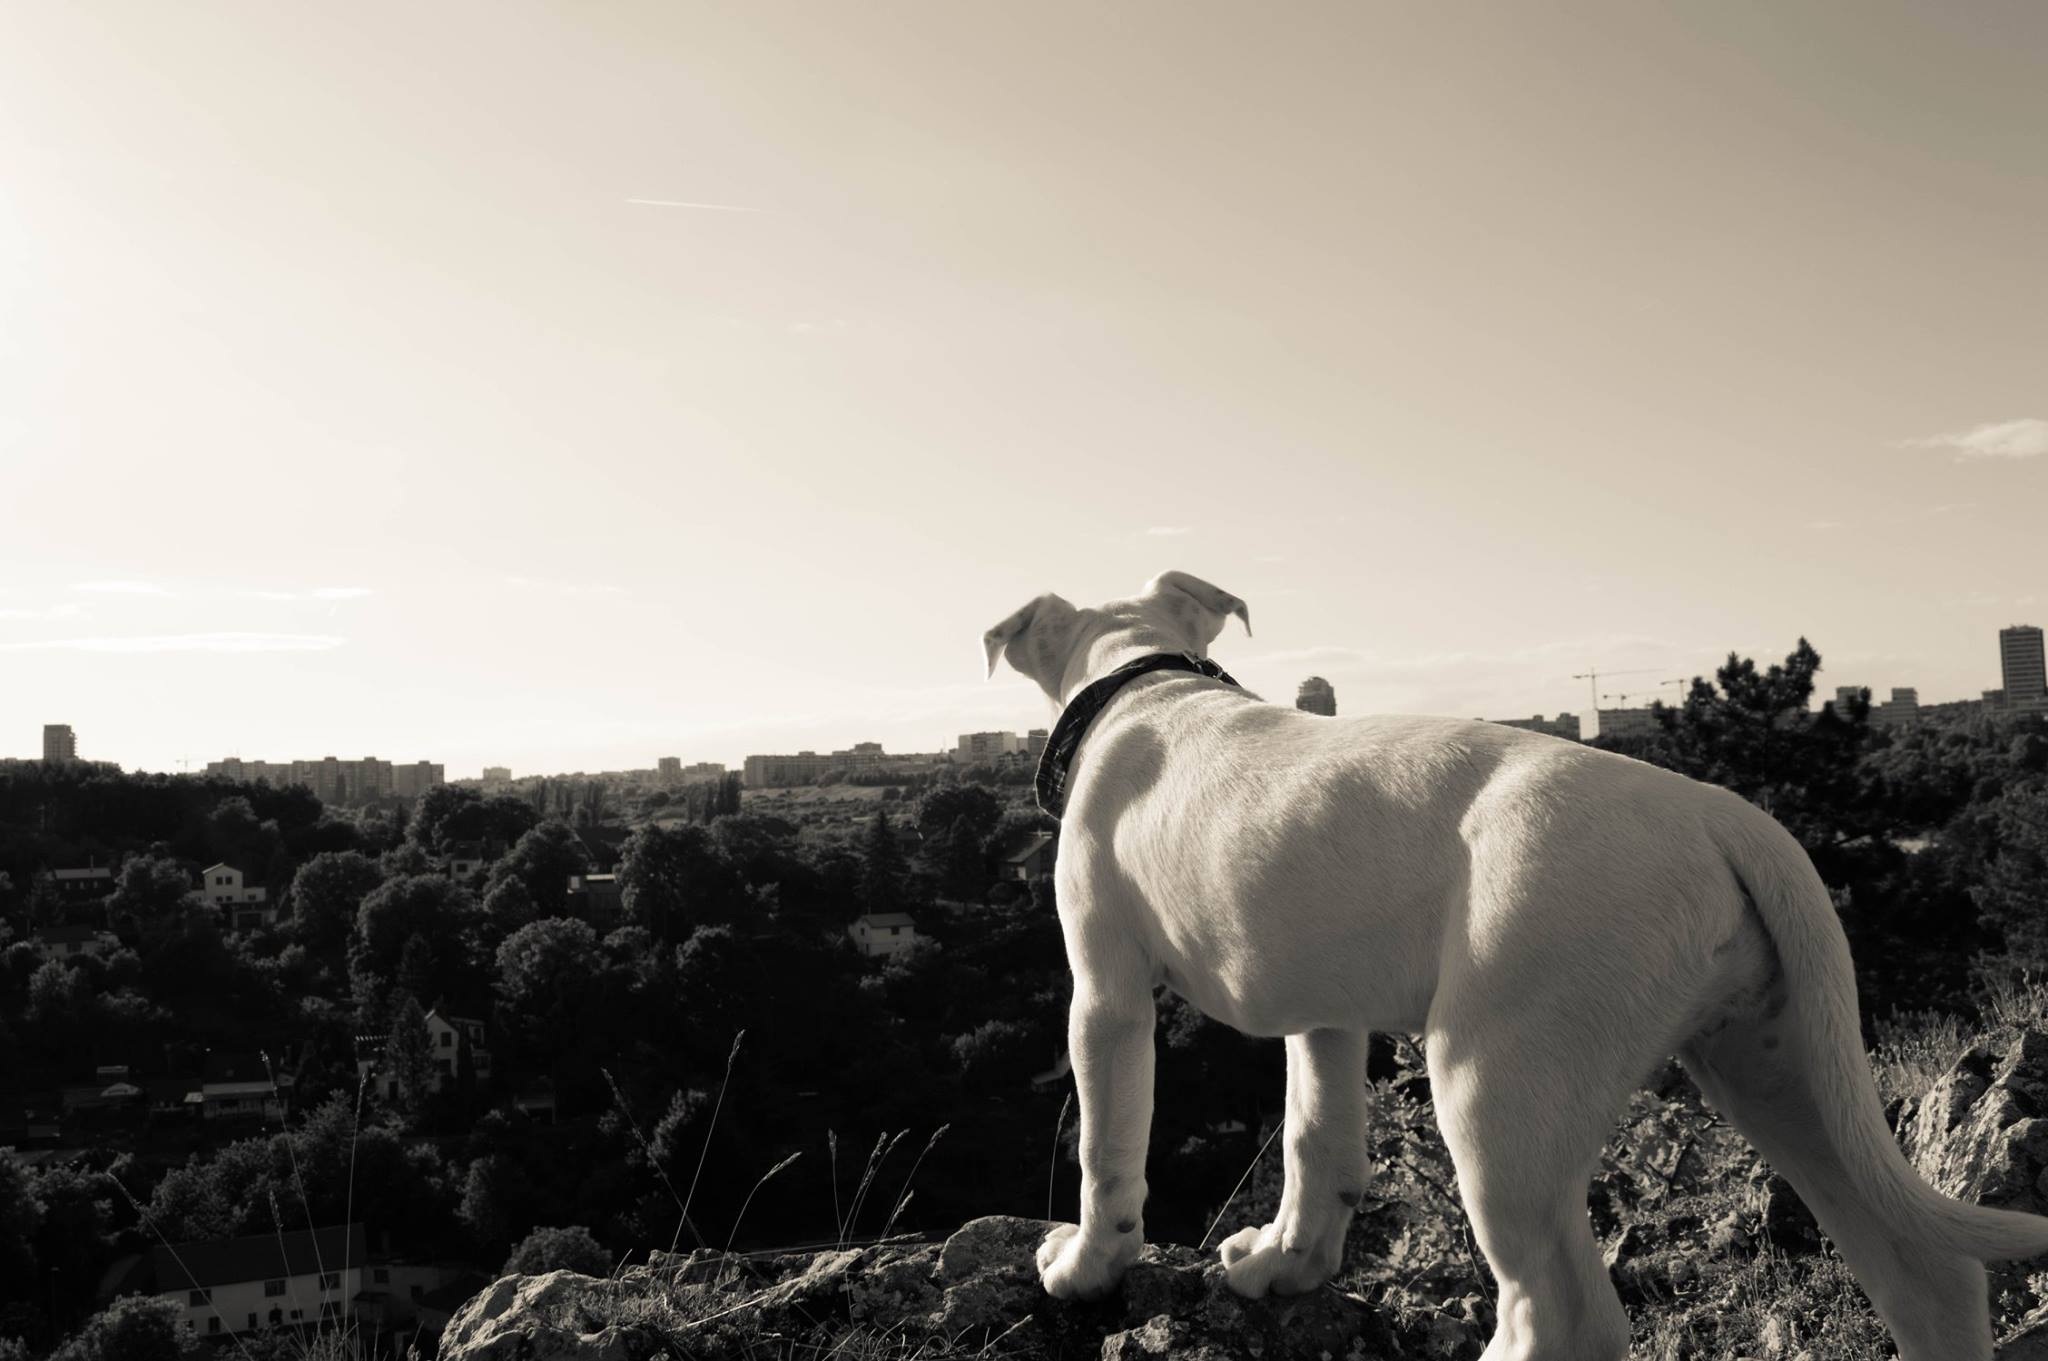
white, puppy, dog, animal, cute, summer, mammal, monochrome, dog eyes, white dog, the sight of a dog, dog like mammal